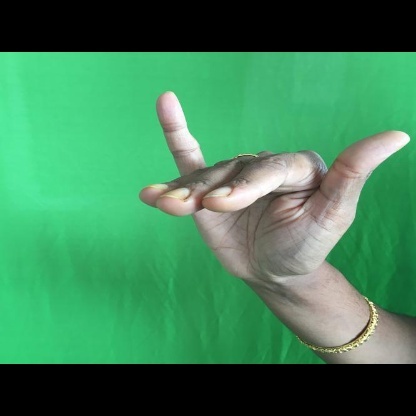
Mudra: Mrigasirsha